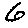
Label: 6